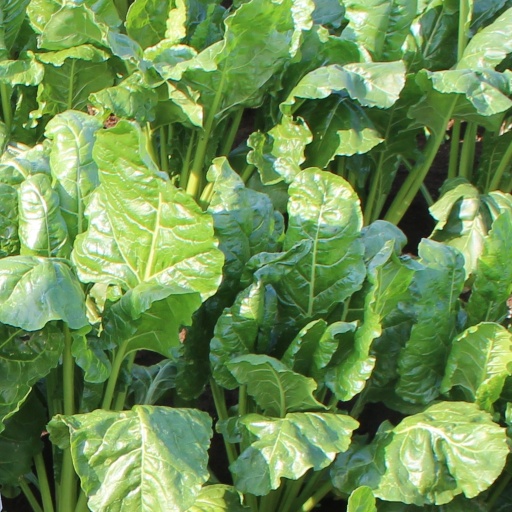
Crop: sugar beet